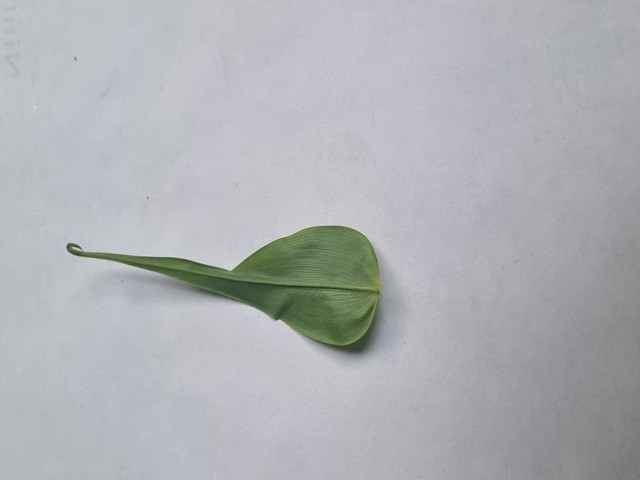
Plant: agnishika